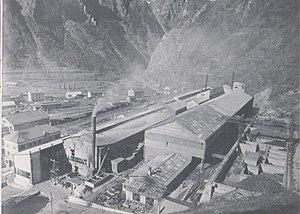
L'aciérie de Moutiers, étagée sur 5 niveaux
Moûtiers est une commune française située dans le département de la Savoie, en région Auvergne-Rhône-Alpes.